Sigismund Gelenius

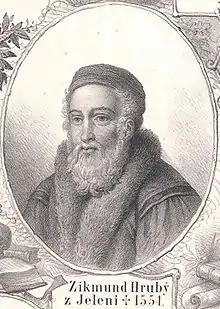
Sigismund Gelenius 1554 portrait

Sigismund Gelenius (also known as Sigismund Gelen or Sigmund Gelen, ; 1497–1554), was a Bohemian noble and scholar.